Strensall Common

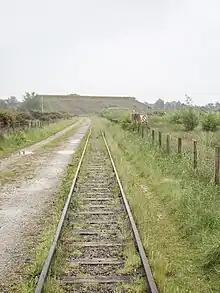
The railway on Strensall Common

The military opened a narrow-gauge railway to serve the six rifle ranges, each of which had a siding from the main running line. Six wagons (one for each range) were employed to take the targets out to the range, but these were 'manhandled', as no locomotive is recorded as being used on the gauge system. Strensall Common, and Towthorpe Common, were designated as SSSIs in 1965, and an overlapping site covering an area of was designated as an SAC and SCI in 2004 and 2005 respectively.